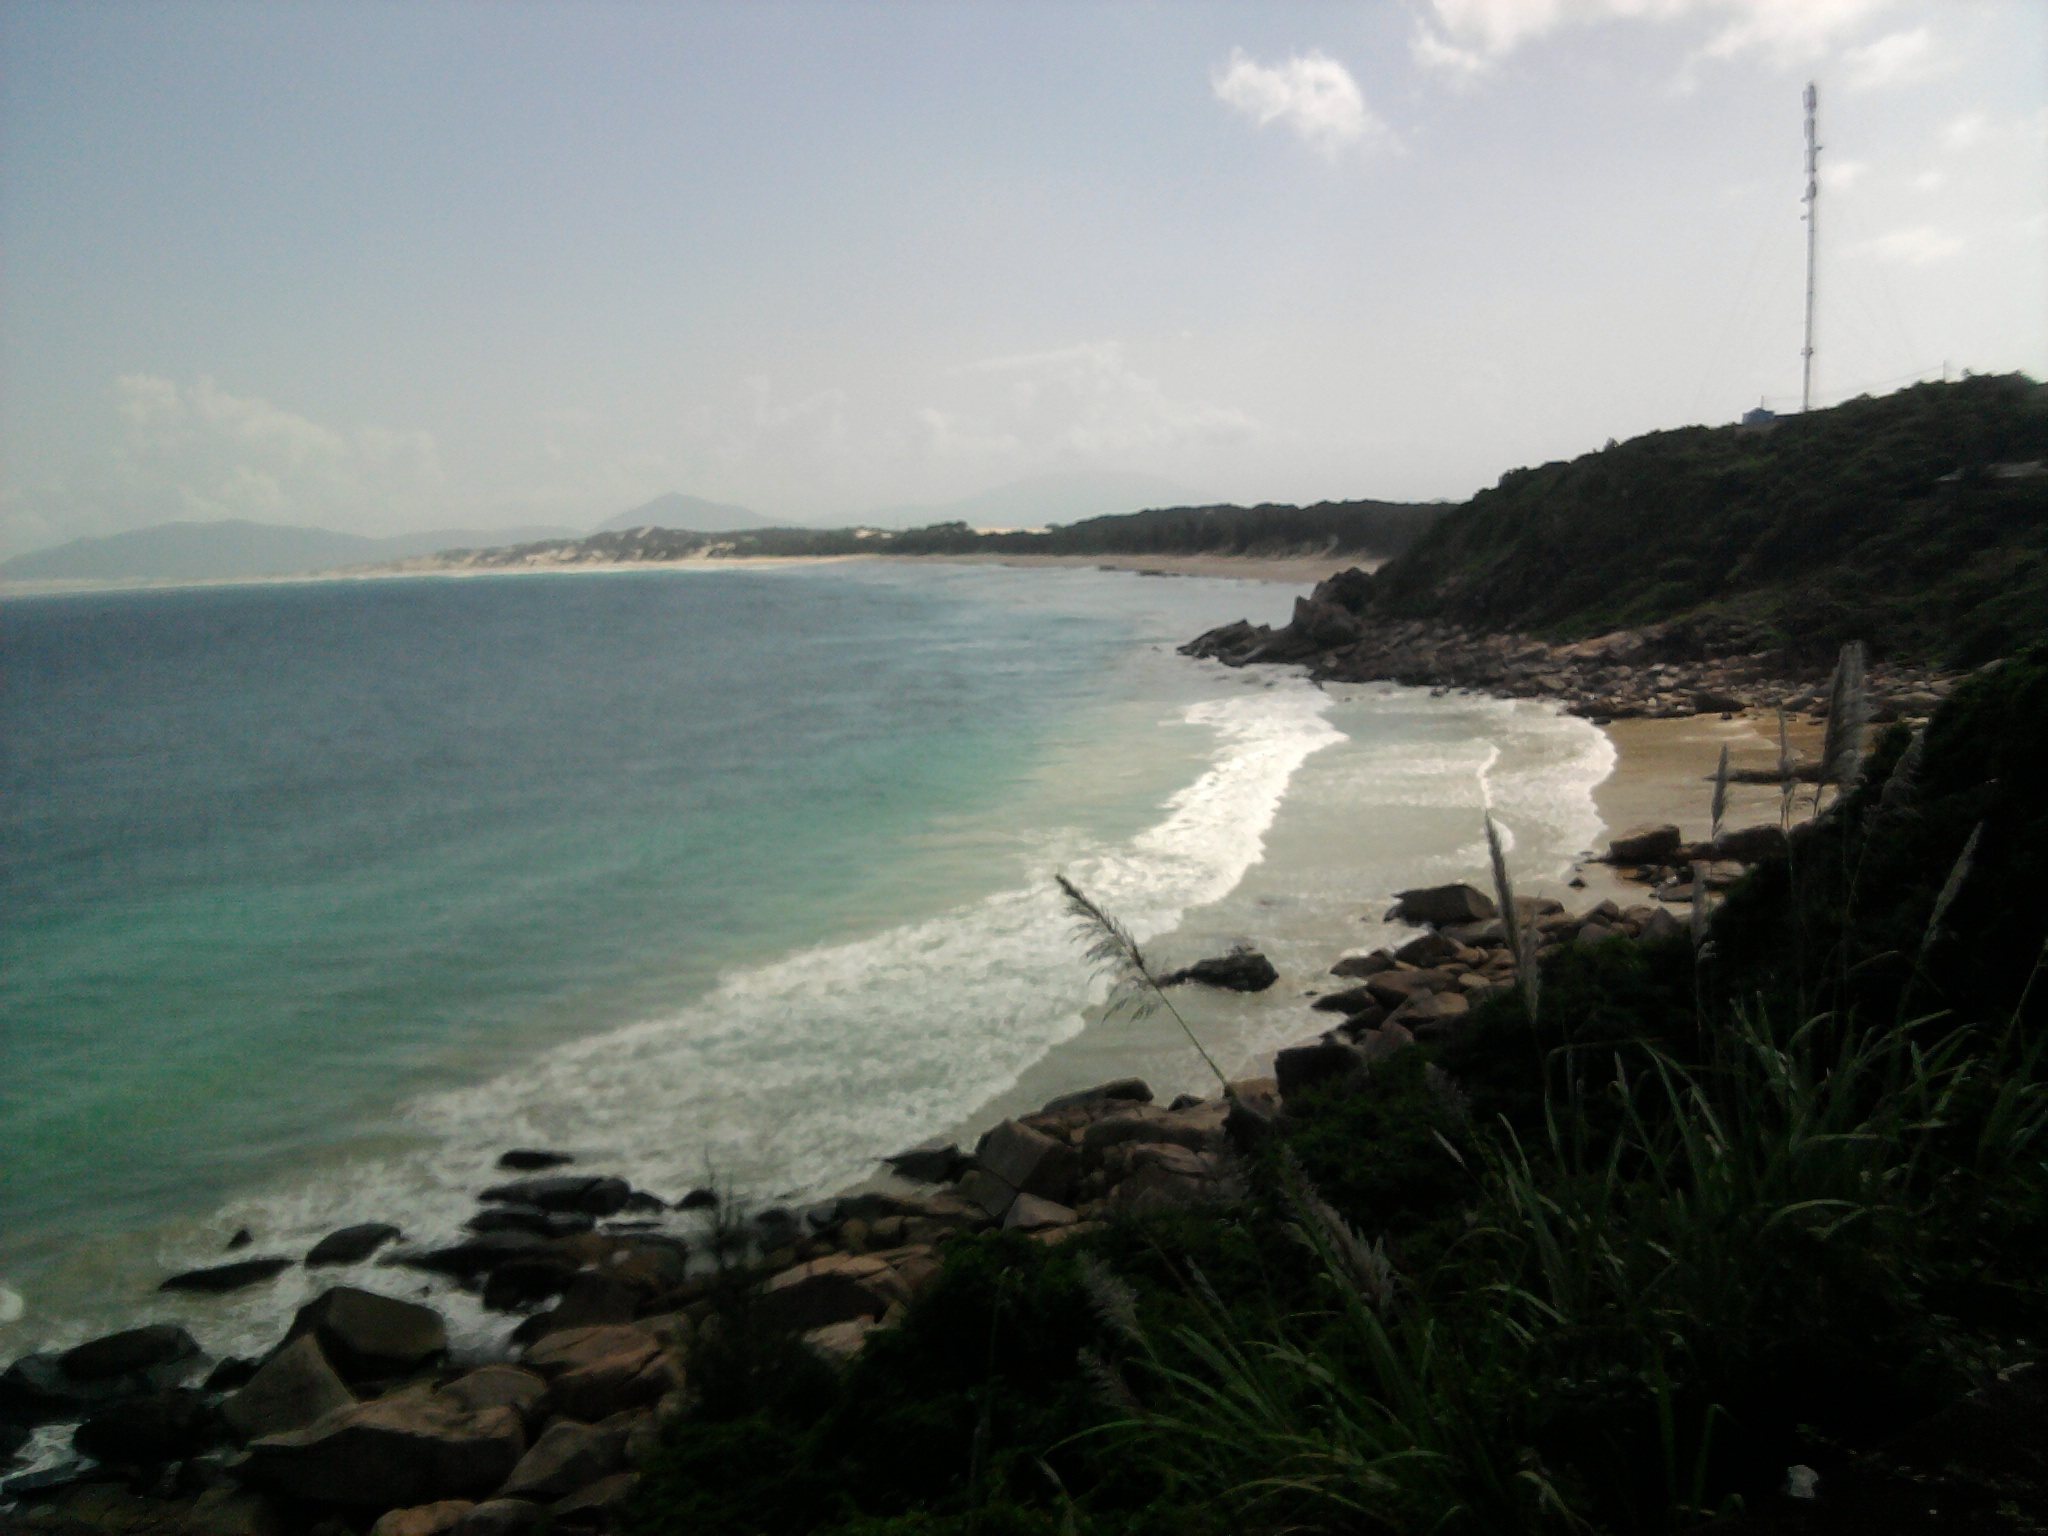
beach, sea, coast, water, ocean, shore, wave, cliff, cove, bay, terrain, body of water, cape, wind wave